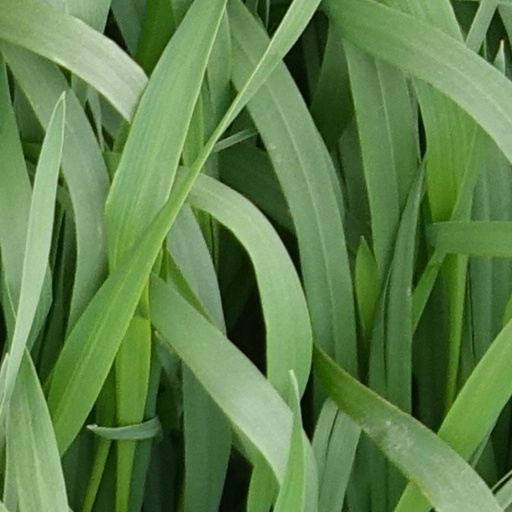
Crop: wheat